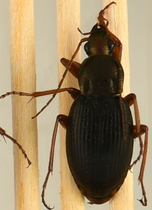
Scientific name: Chlaenius aestivus
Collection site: Smithsonian Environmental Research Center Site (SERC), plot SERC_010